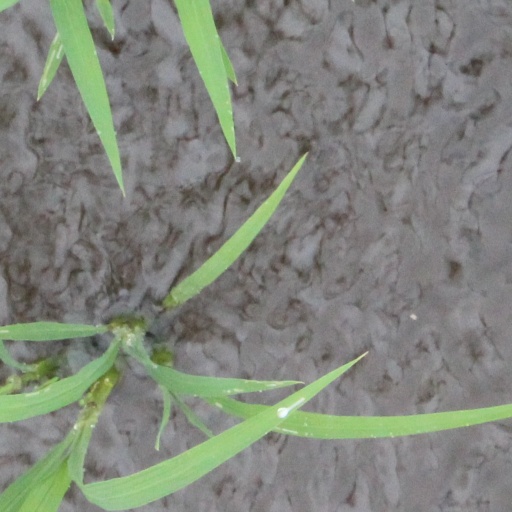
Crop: rice